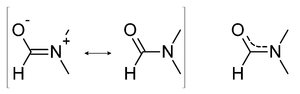
Dimethylformamid / Struktur og egenskaber
Dimethylformamids to resonansformer (i kantede parenteser). Til højre ses resonanshybriden (den stiplede linje angiver et delokaliseret elektronpar).
Dimethylformamid er en organisk forbindelse med sumformlen (CH₃)₂NCH. Dimethylformamid forkortes ofte DMF. Under standardbetingelser er DMF en farveløs væske, som er blandbar med vand og de fleste organiske væsker. DMF er et almindeligt brugt opløsningsmiddel til kemiske reaktioner. DMF er lugtløs, men gammel DMF eller DMF til teknisk brug har ofte en fiskeagtig lugt pga. urenheder af dimethylamin. Som navnet indikerer, er DMF et derivat af formamid, dvs. amidet af myresyre. DMF er et polært, hydrofilt, aprot opløsningsmiddel med et højt kogepunkt. Det er velegnet til reaktioner, der følger polære mekanismer, f.eks. SN2-reaktioner.